1930 Auckland Rugby League season

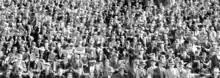
The crowd on the Carlaw Park terraces for the Auckland v New Zealand match

Ted Brimble made his debut for Newton Rangers after switching from the Manukau rugby club and joining his brother Cyril who was in his second season for Newton. They were of African descent with their mother a Bantu woman who married an Englishman fighting in the Boer War. At the end of the season Cyril was granted a transfer to Canterbury where he would play rugby league for the Canterbury representative side and later for Wellington. In 1947 he was killed in a fall from a motor lorry aged 48. Cyril was “found unconscious at the corner of Oxford Terrace, Lower Hutt, at 6.30pm on Saturday. He was on his way home, riding alone on the tray of a truck when he apparently fell as the vehicle was rounding a corner. The driver was unaware of the mishap. He was married with one child”. With the New Zealand team having been selected for the Australian tour many of the players either did not play or else played their final club game for some time. City was missing Puti Tipene Watene, Maurice Wetherill, and Stan Clark, while Mita Watene also didn't play.Allan Seagar was absent from the Devonport side, though Alf Scott made his first appearance for them for the season. In the match between Richmond and Ellerslie at Grey Lynn Park, J Potter, the Richmond forward got a bad cut over his eye and was forced off to be replaced by Blundell, while for Ellerslie Hobbs hurdled an opponent and landed on the back of his head with his scalp cut open. He was replaced by Calder.